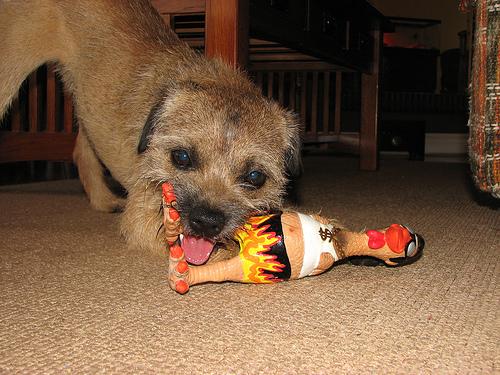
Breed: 206-n000007-Border_terrier